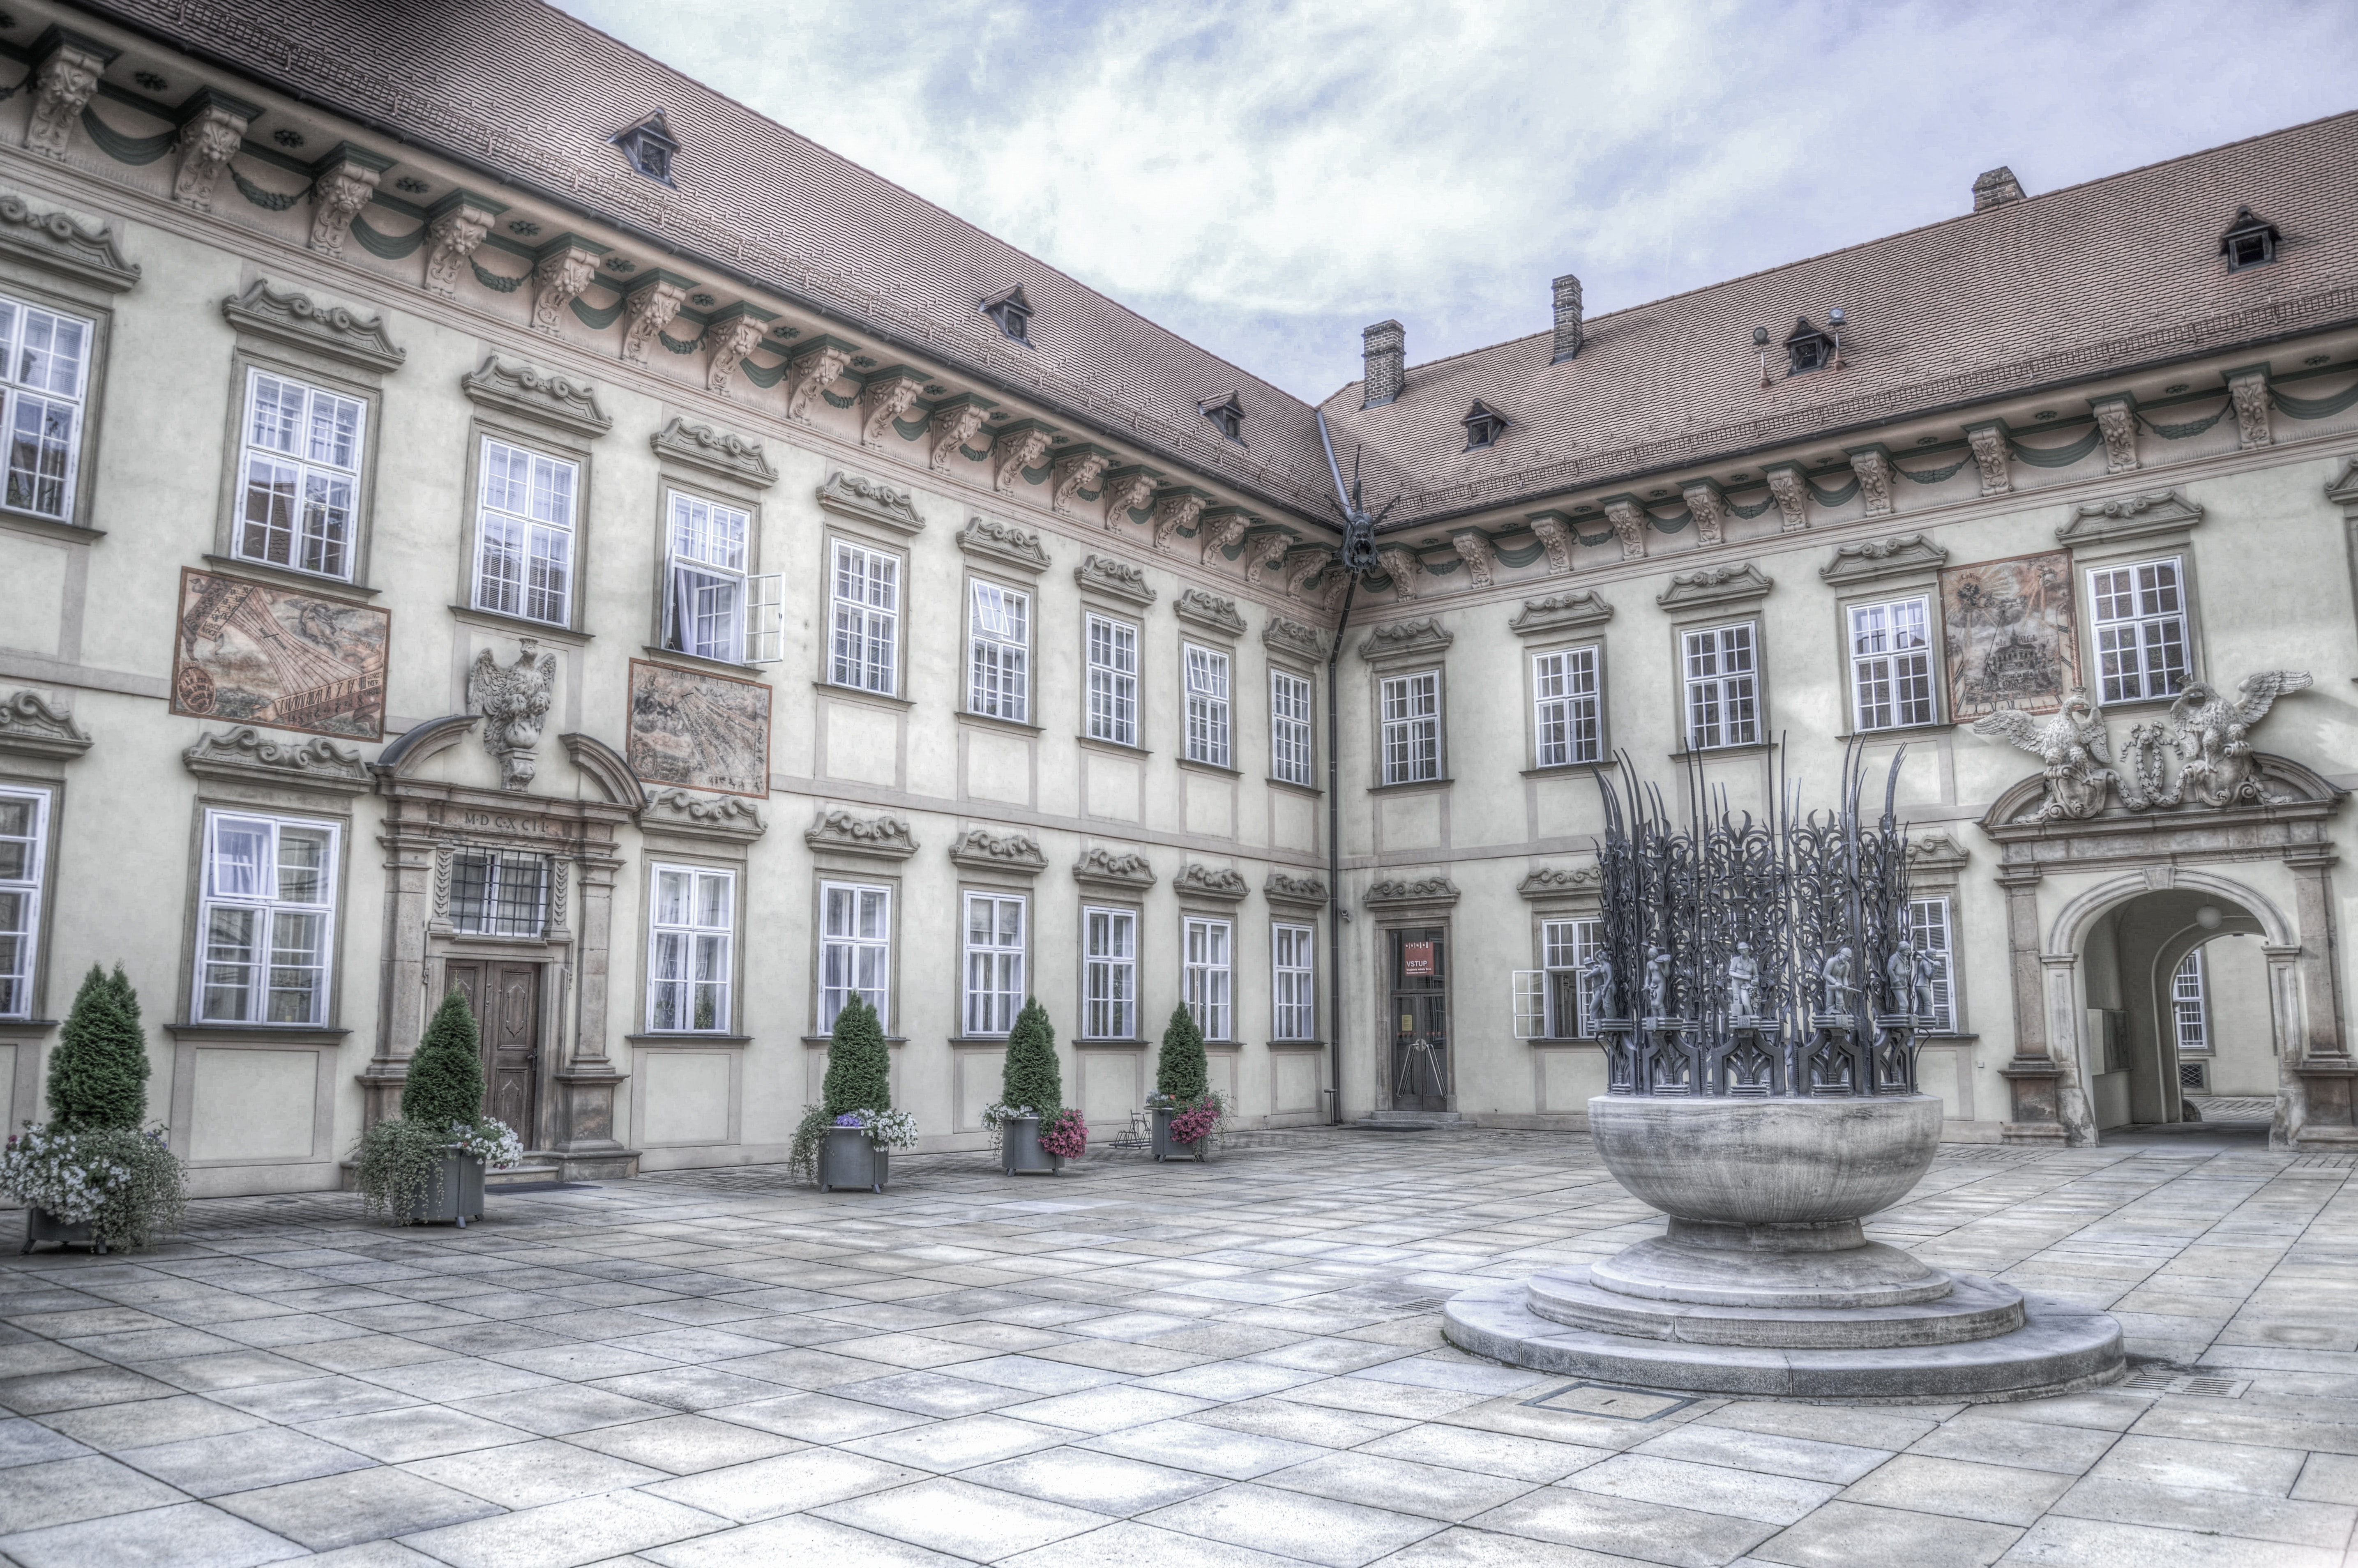
building, courtyard, property, palace, architecture, estate, classical architecture, chateau, mansion, facade, house, city, stately home, window